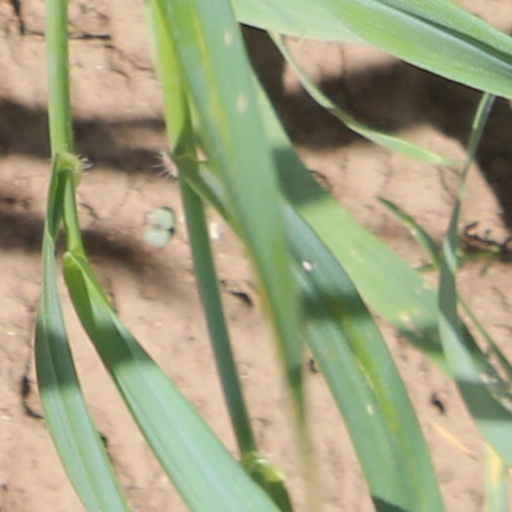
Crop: wheat